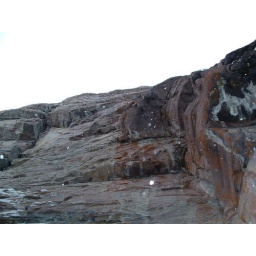
Overhang. I'm standing up against the mountain here.